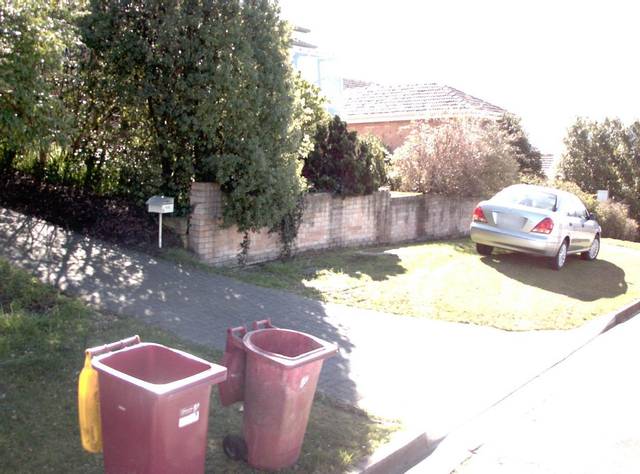
Region: Australia
Coordinates: -41.451, 147.168